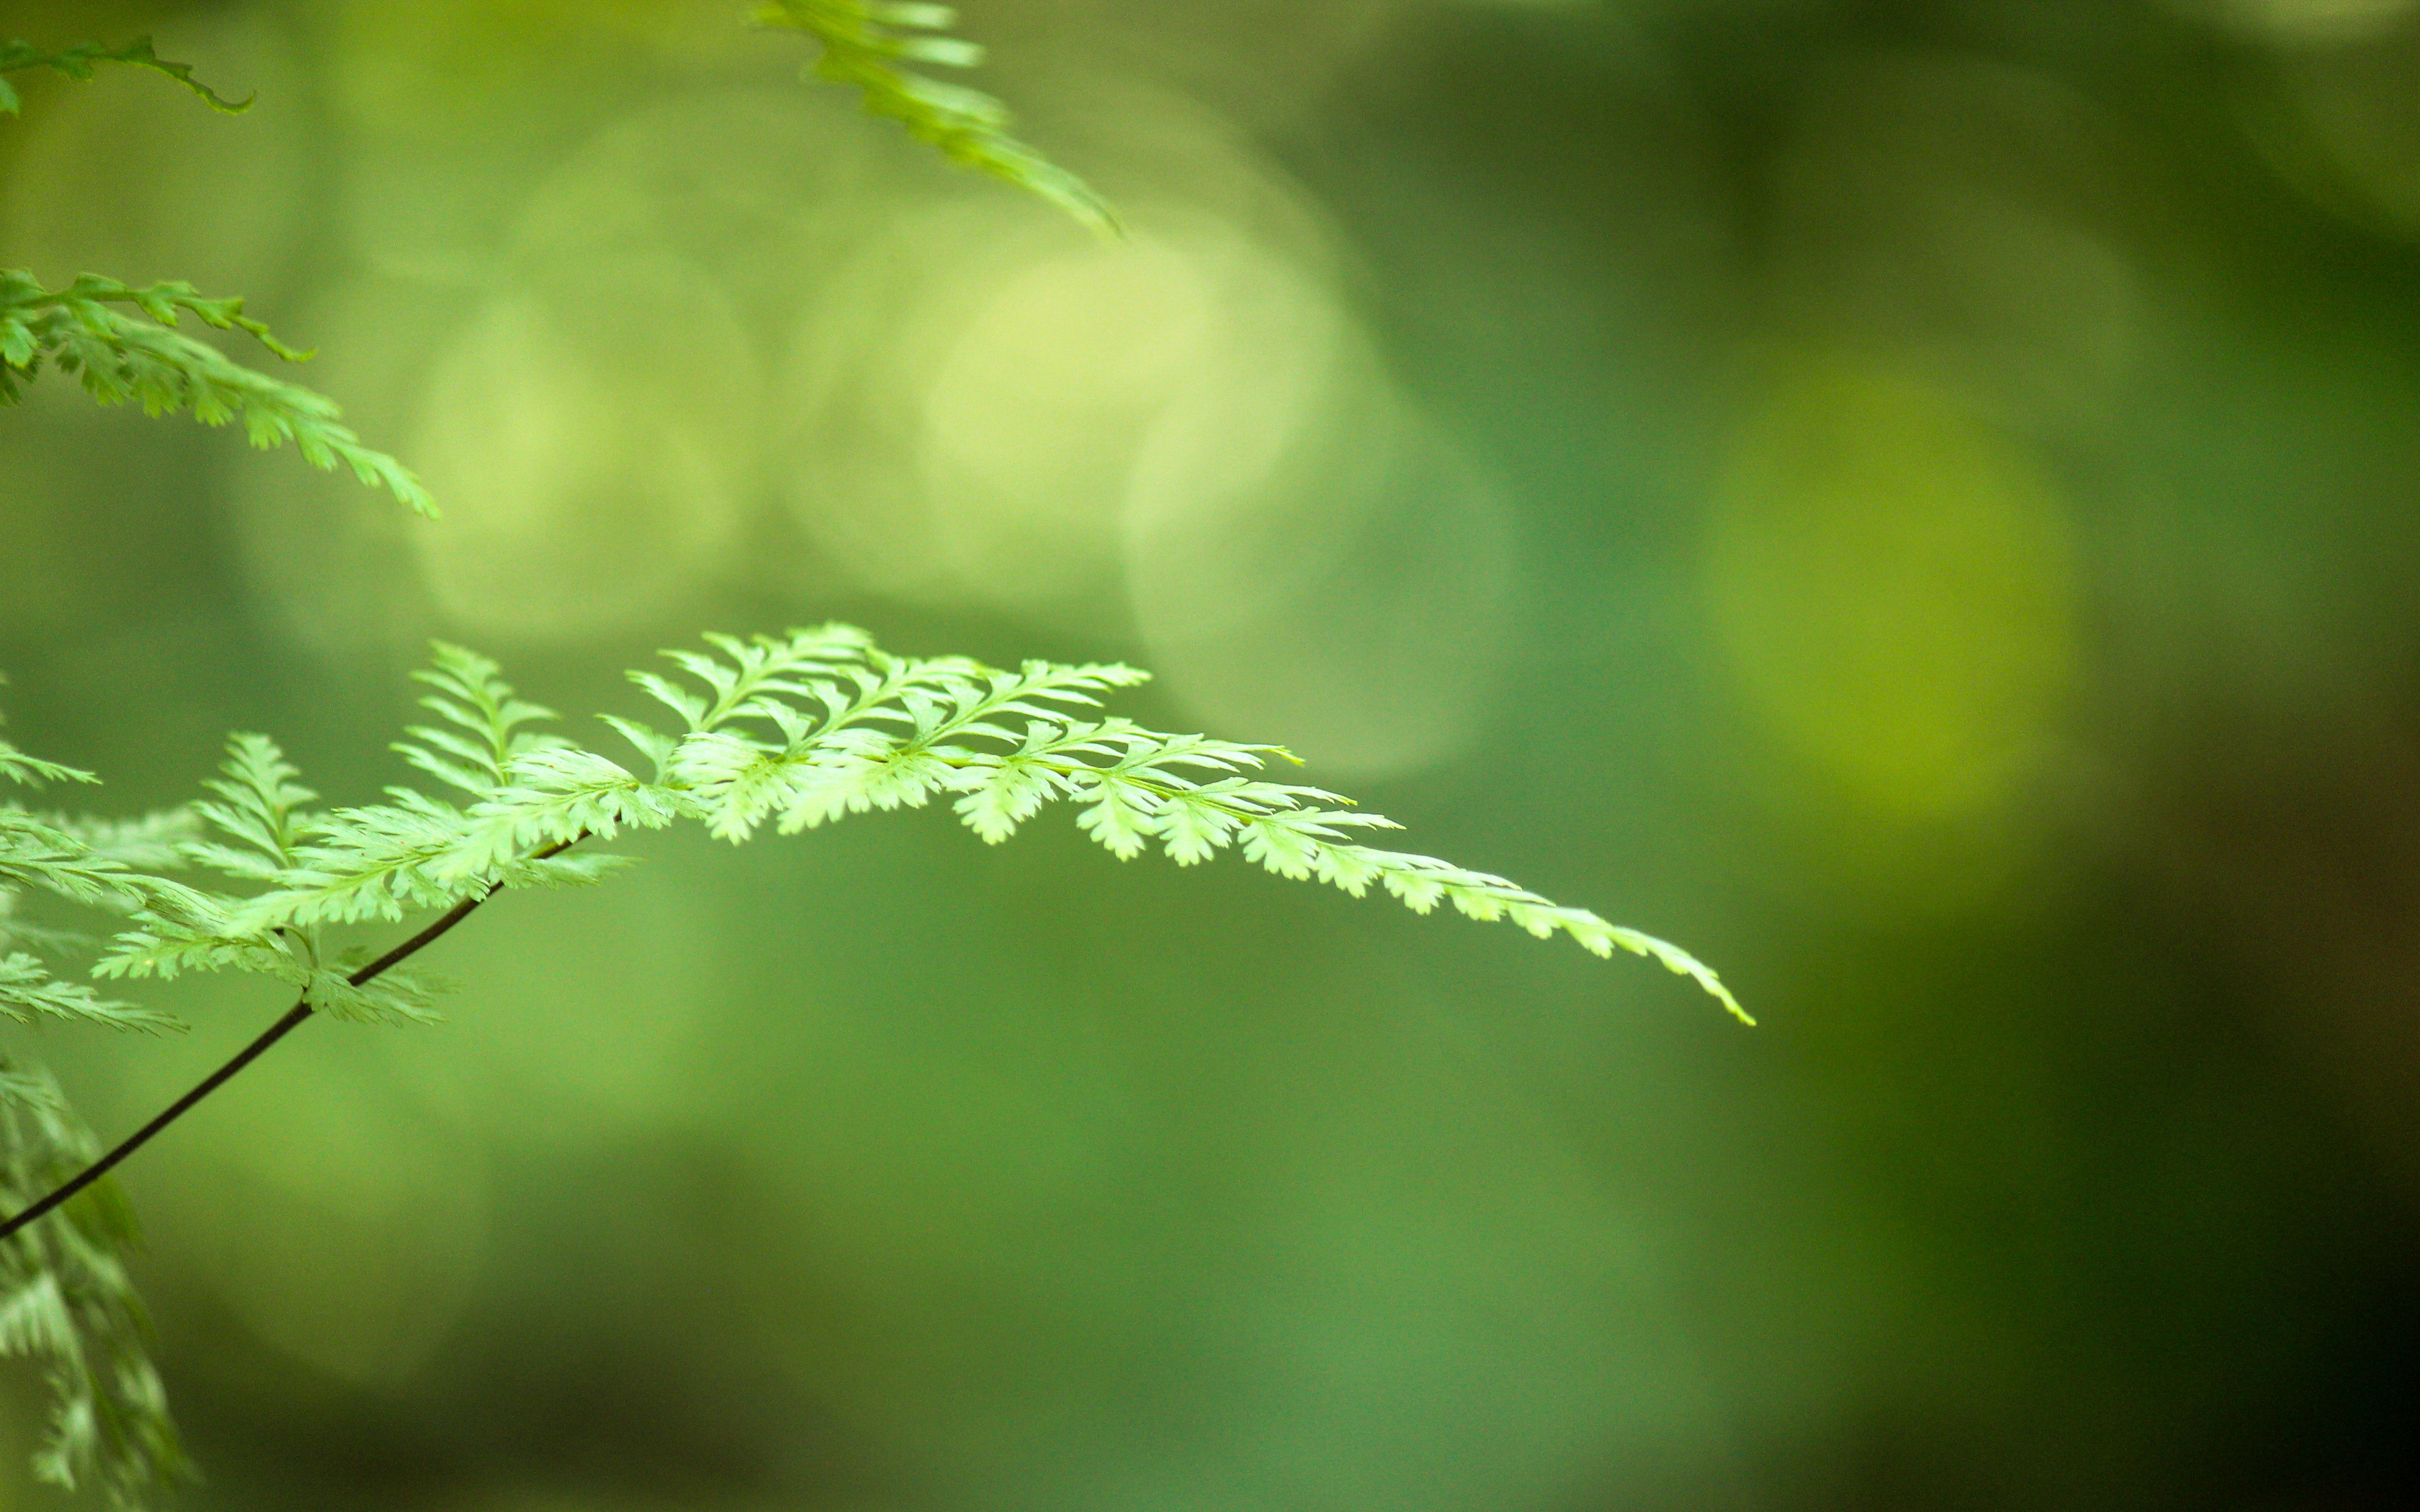
tree, nature, forest, grass, branch, dew, plant, photography, sunlight, leaf, flower, wild, environment, green, natural, canon, botany, environmental, flora, close up, daydreaming, global, moisture, macro photography, grass family, plant stem, land plant, ferns and horsetails, 55 250